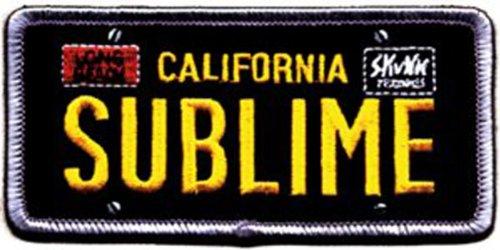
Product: Application Sublime License Plate Patch
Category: Arts, Crafts & Sewing | Sewing | Trim & Embellishments | Appliques & Decorative Patches | Decorative Patches
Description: Perfect for Jeans, Jackets, Vests, Hats, Backpacks, and more.
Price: $3.45
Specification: ProductDimensions:4.2x2x0inches|ItemWeight:0.32ounces|ShippingWeight:0.32ounces(Viewshippingratesandpolicies)|DomesticShipping:ItemcanbeshippedwithinU.S.|InternationalShipping:ThisitemcanbeshippedtoselectcountriesoutsideoftheU.S.LearnMore|ASIN:B005CYWM4Q|Itemmodelnumber:P-0277|Manufacturerrecommendedage:4-15years